Russian ship of the line Ingermanland (1842)

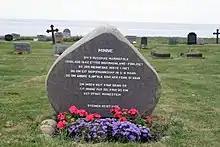
The memorial in Varhaug

Altogether, 503 people were rescued from the ship and 389 were reported dead. Other sources reported 505 rescued and 387 killed. Among the fatalities were 21 women (seven women survived) and seven children (one child survived). At the old cemetery in Varhaug, a memorial stone has been erected for the casualties of the disaster.